Reynolds and Branson

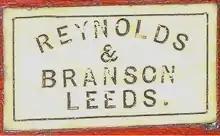
Reynolds & Branson Ltd, Leeds logo

Reynolds & Branson Leeds was a business based at 13 Briggate and 14 Commercial Street in Leeds, England. The business lasted from to . Edward Matterson managed the company in 1822, and William West F.R.S. took over in 1833. The National Archives Records about the company include a day book, sales ledger, and prescription books. The records were created by Reynolds & Branson Ltd. Reynolds & Branson was registered in July 1898 as a limited corporation with a capital of £34,000 in shares of £10 each by Messrs. R. Reynolds, F. W. Branson. No remuneration was given to Mr. R. Reynolds, but a £700 per annum was given to each of the others. In 1890, Richard Reynold's son, Richard Freshfield (Fred) Reynolds was made a partner.